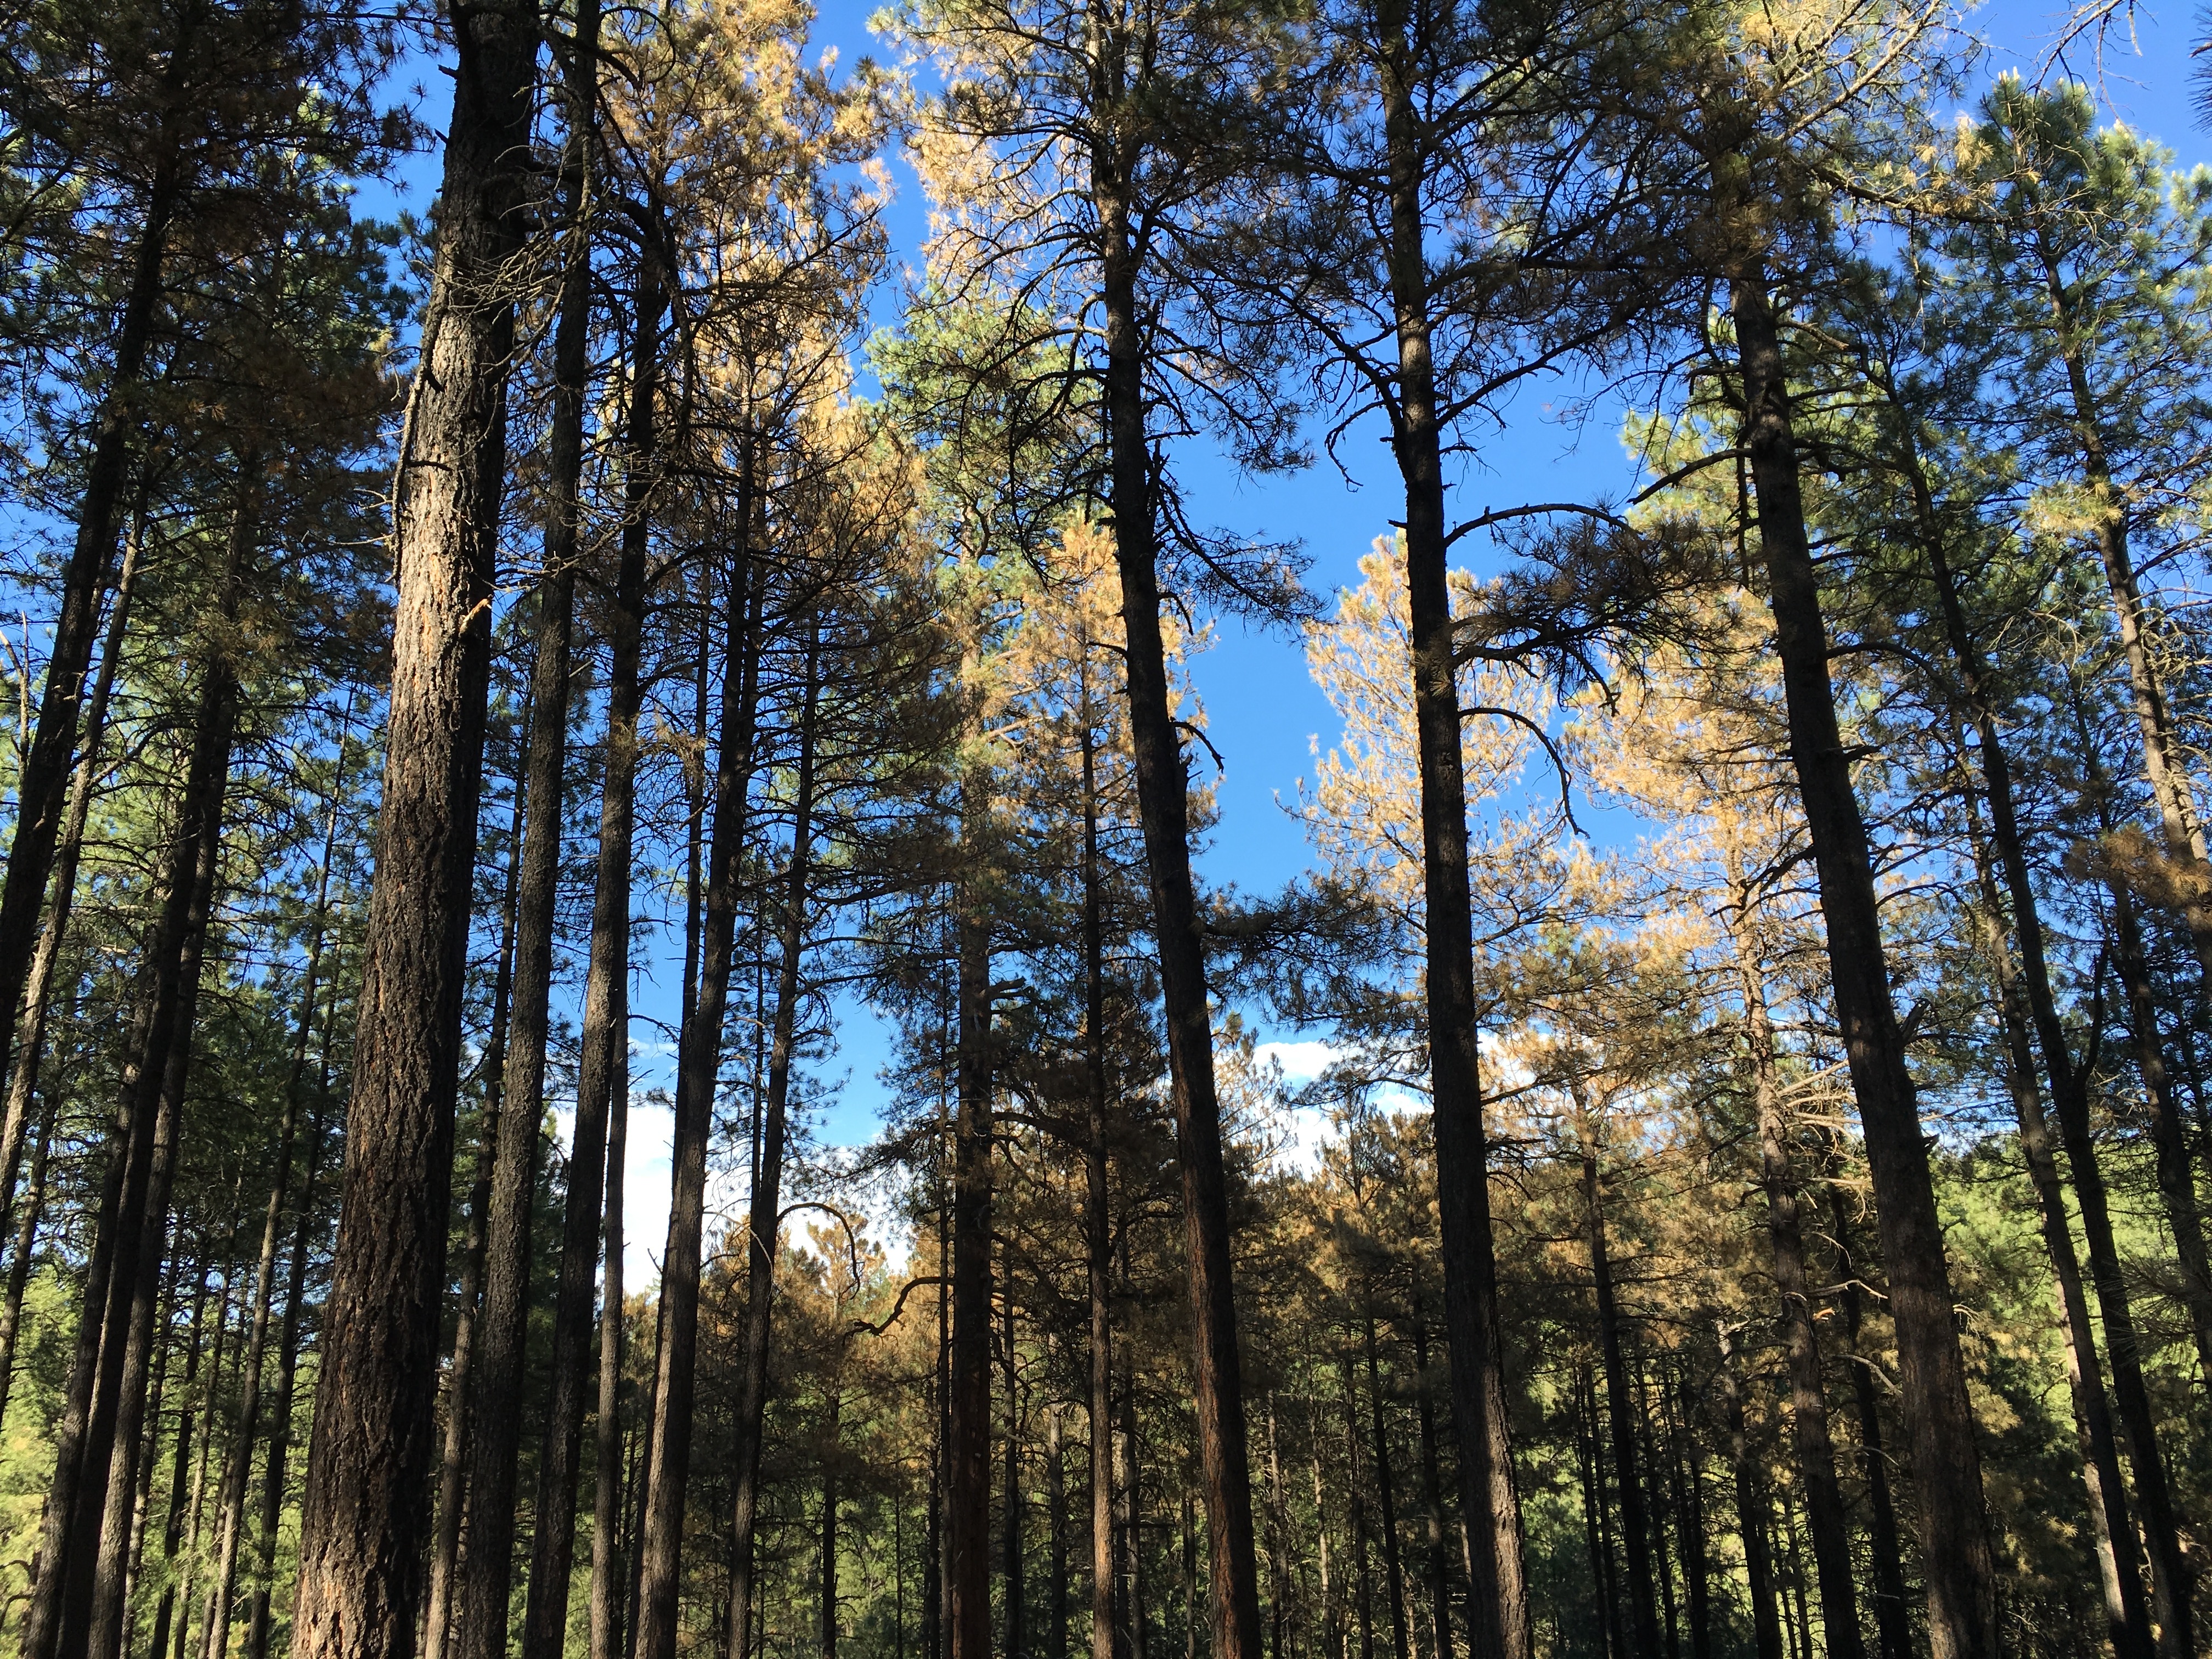
tree, nature, forest, wilderness, branch, plant, sunlight, leaf, autumn, season, spruce, deciduous, grove, woodland, habitat, larch, ecosystem, biome, old growth forest, natural environment, geographical feature, woody plant, temperate broadleaf and mixed forest, temperate coniferous forest, land plant